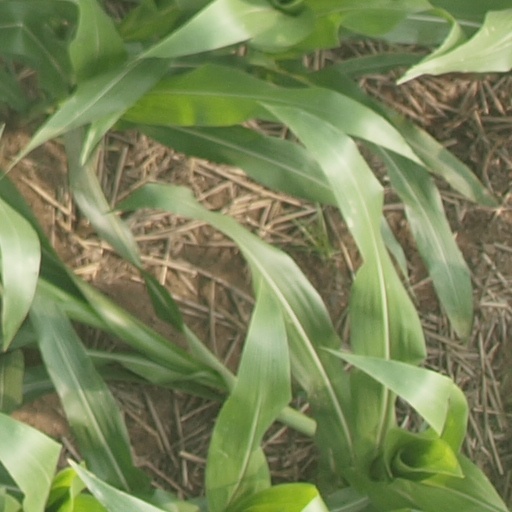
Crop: maize; corn